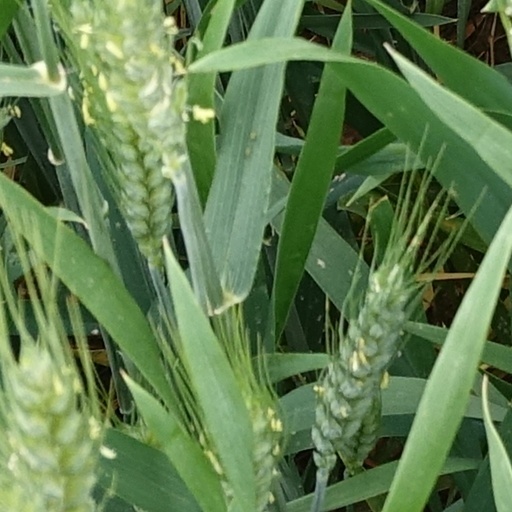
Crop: wheat